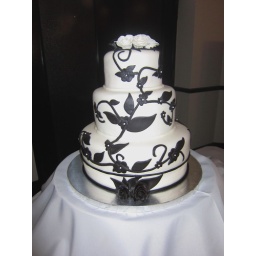
3 Tier black and white wedding cake. Covered in fondant with fondant decorations and pearl accents. Black and white roses made of fondant and gumpaste.